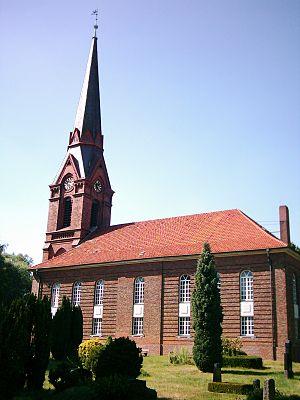
Altenwerder est une ancienne localité appartenant à la municipalité de Hambourg, située sur la Süderelbe, c'est-à-dire le bras méridional de l’Elbe.